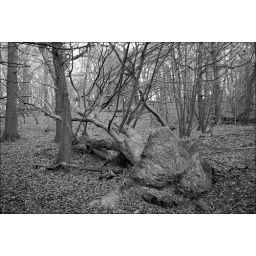
If a tree falls in the forest ... IMGP0132